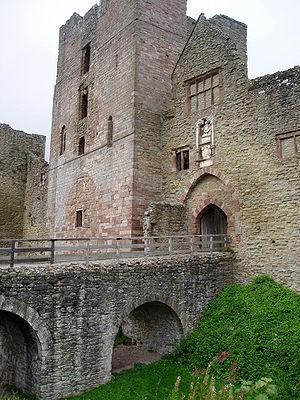
La guerre des Deux-Roses désigne un ensemble d'affrontements, constituant globalement une guerre civile discontinue, qui eut lieu en Angleterre entre la maison royale de Lancastre et la maison royale d'York. Elle est appelée ainsi en référence aux emblèmes des deux maisons, la rose rouge de Lancastre et la rose blanche d'York ; cette référence ne se fait pour autant qu’a posteriori, la rose de Lancastre n'ayant été utilisée comme emblème pour cette maison qu'à partir de 1485, à la dernière bataille du conflit.